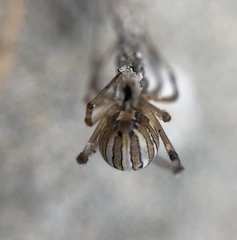
Species: Lactrodectus_hesperus